John Auld (footballer)

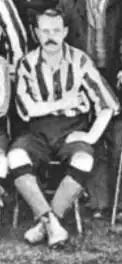
With Sunderland in 1894

John Robertson Auld (7 January 1862 – 29 April 1932) was a Scottish footballer who played for Third Lanark, Queen's Park, Sunderland, Newcastle United and Scotland as a central defender.